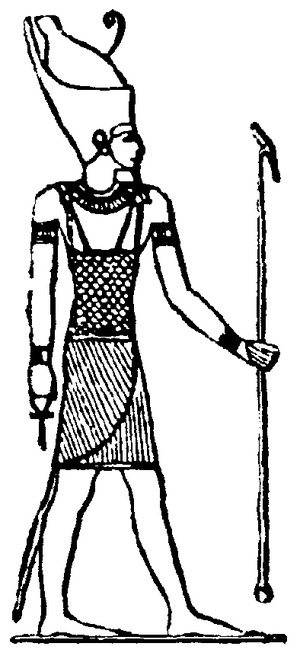
Héliopolis est le nom donné par les Grecs à la ville antique de Onou dans le delta du Nil. Elle était la capitale du treizième nome de Basse-Égypte.